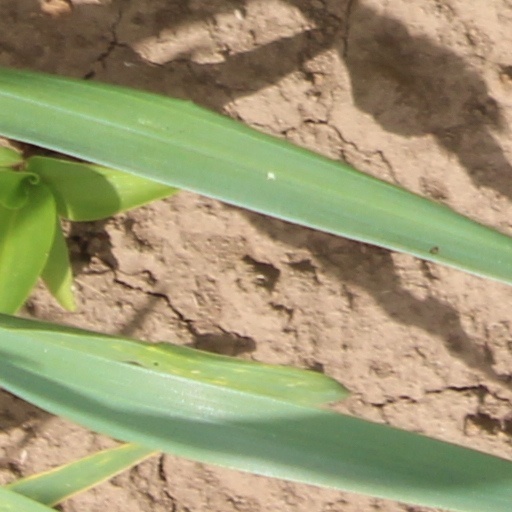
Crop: wheat